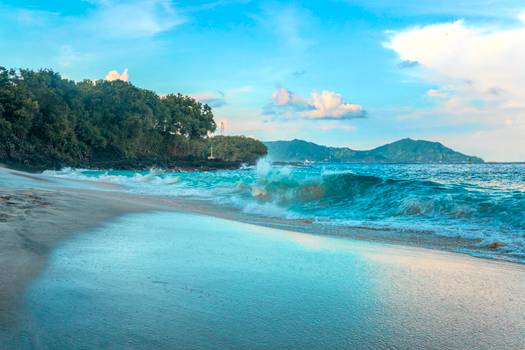
Label: No Watermark